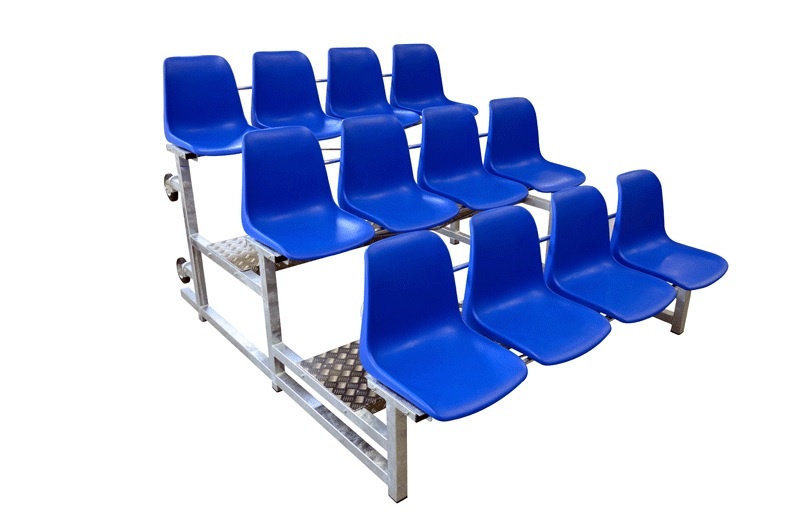
Skatītāju tribīnes pārvietojamas
Skatītāju tribīnes, 3-rindas, pārvietojamas uz riteņiem . Kopējais vietu skaits 12 vietas. Paredzētas lietošanai ārtelpās. Cinkota tērauda konstrukcija. Perforētu alumīnija plākŠņu grīda. Art. S07670
Brand: Sport System
Category: Sporting Goods > Athletics > Figure Skating & Hockey > Figure Skating & Hockey Training Aids > Hockey Shooting Pads